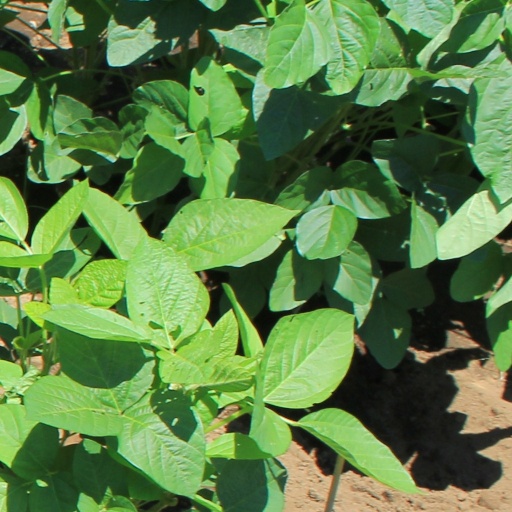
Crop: soybean